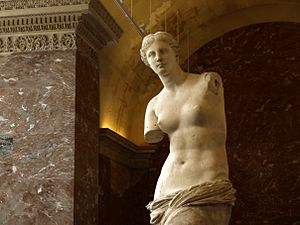
Milos
Venus fra Milo i Louvre.
Milos er den sydligste græske ø i Kykladerne. Øen er på 161 km² og har 4.500 indbyggere. Den er vulkansk i oprindelse, opbygget som følge af vulkanudbrud hvor den Afrikanske Plade skød sig ind under den Eurasiske Plade. Vulkansk aktivitet ophørte for omkring 90.000 år siden. Øens havn er resterne efter et krater. Det højeste punkt på Milos er bjerget Profitis Elias med 748 meter.